Mark Wood (cricketer)

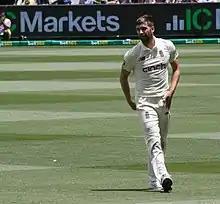
Mark Wood at the Melbourne cricket ground during the 2021–22 Ashes Series

Mark Andrew Wood (born 11 January 1990) is an English cricketer who plays internationally for England in all formats. In domestic cricket, he represents Durham, and has played for Chennai Super Kings and Lucknow Super Giants in the Indian Premier League.